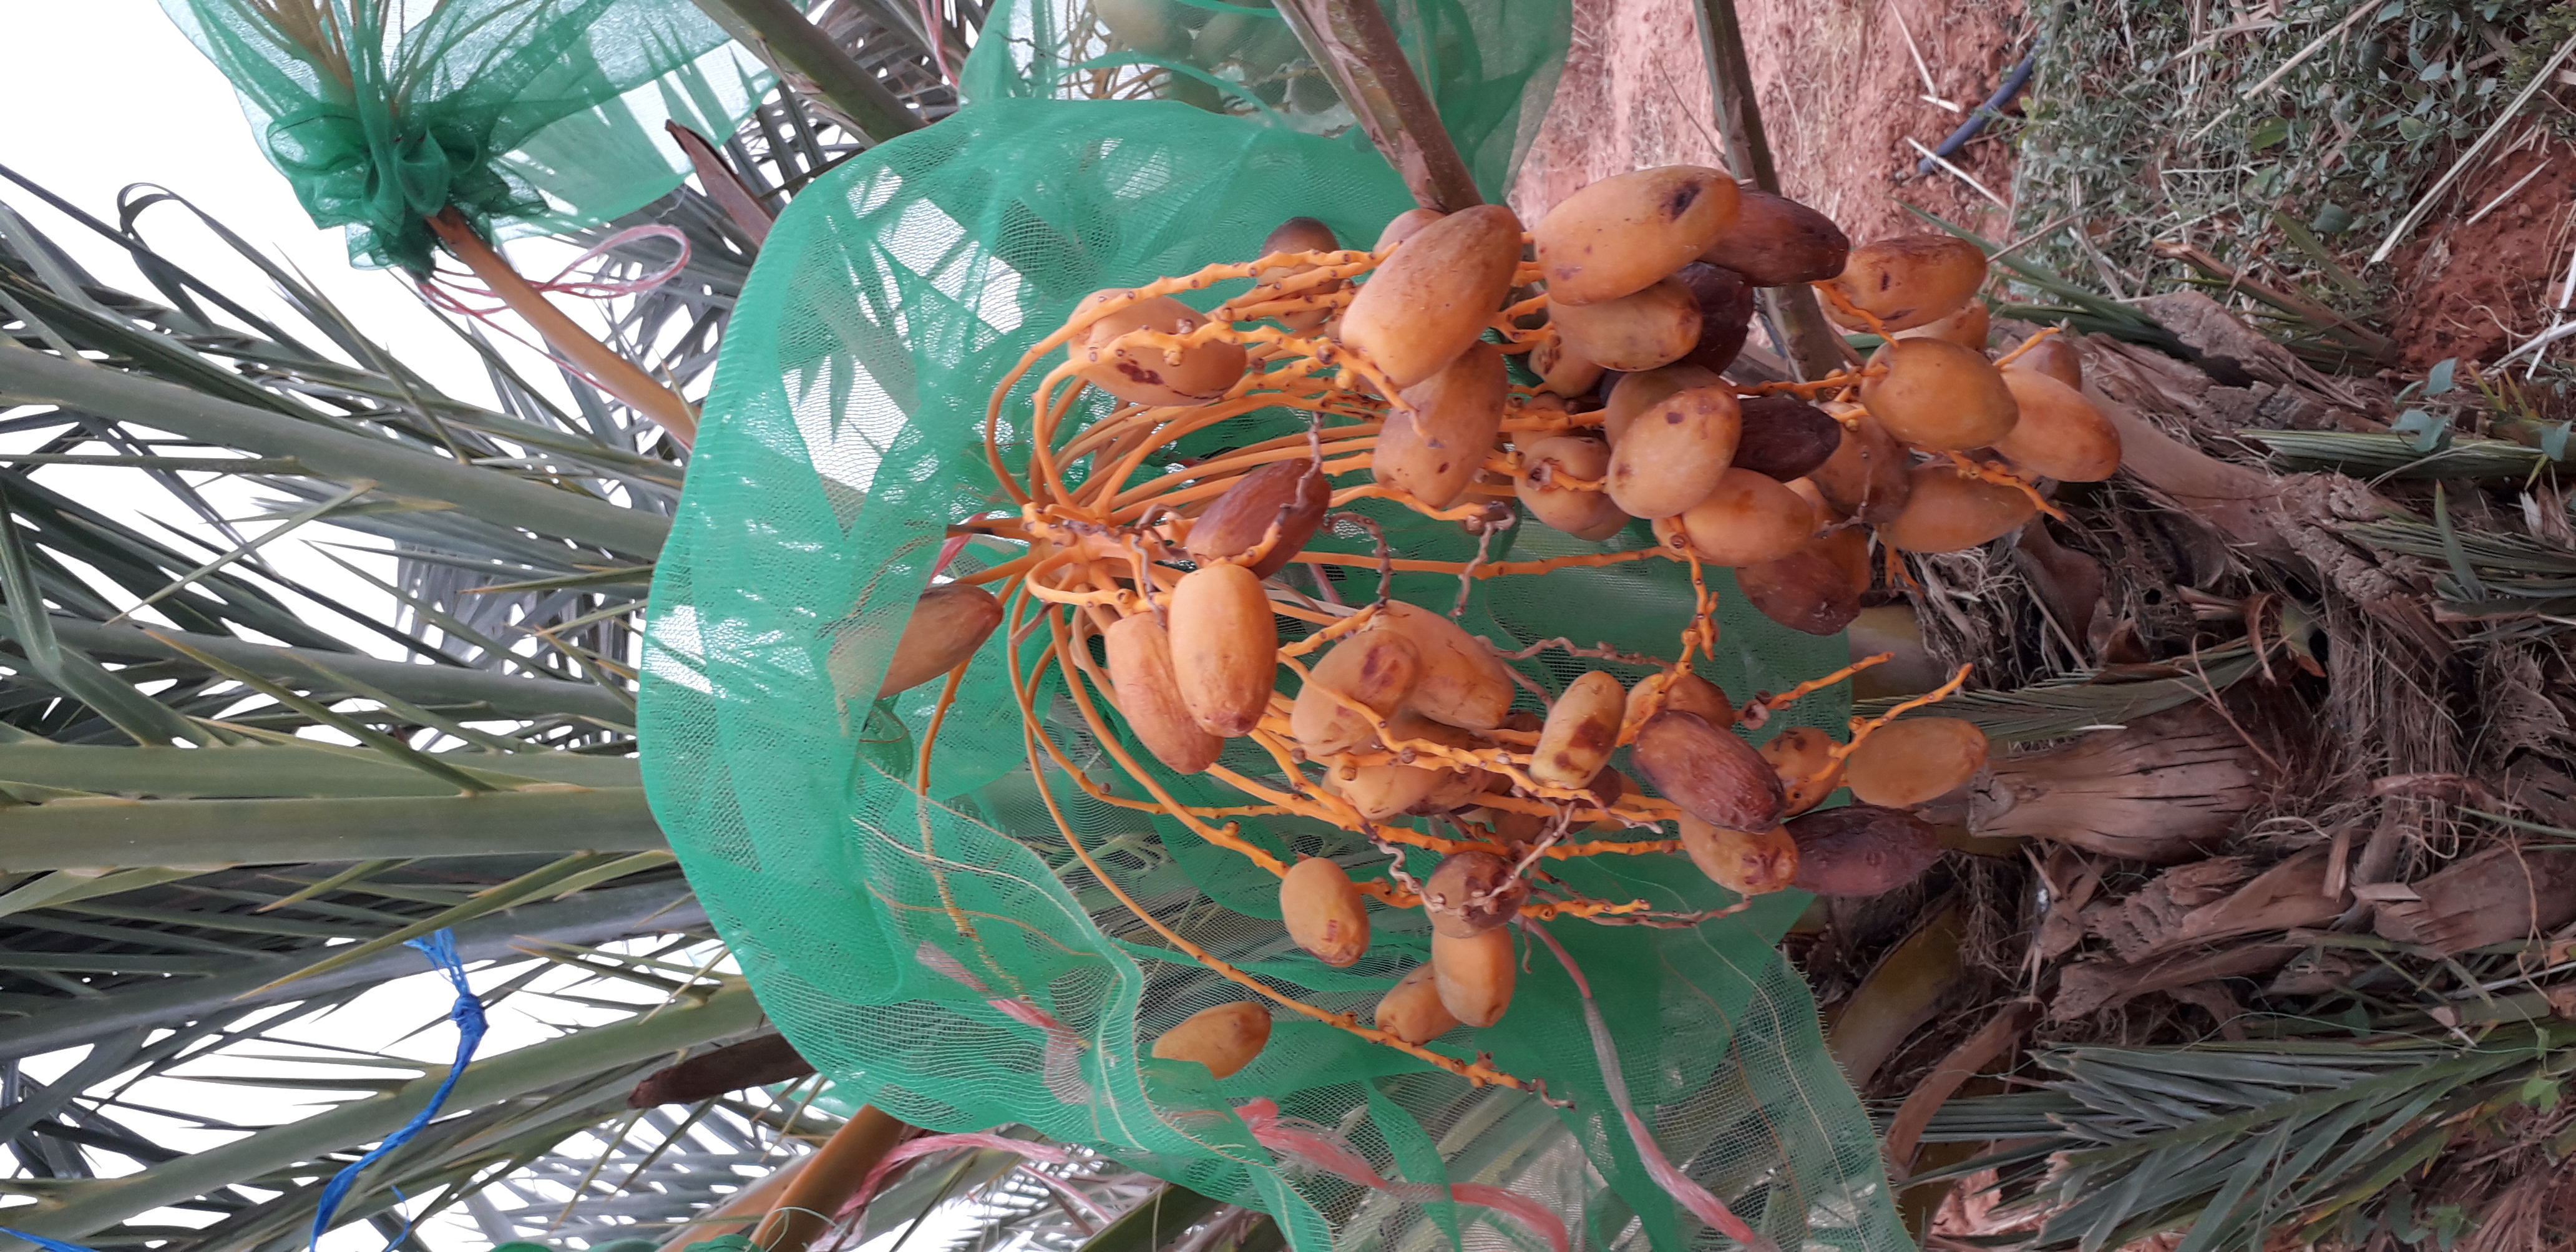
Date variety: Boumajhoul